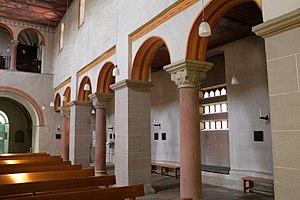
L'architecture ottonienne fait partie du bloc stylistique de l'architecture charpentée formé à partir des prototypes carolingiens avec des influences byzantines nouvelles. C'est une sorte de premier art roman du Nord distinct et symétrique opposé au premier art roman méridional. On peut penser que l'architecture ottonienne n'est que l'aile orientale d'un ensemble plus vaste qui englobe le nord de l'Europe et sans doute l'Angleterre pré-normande. Elle a incontestablement formé le second art roman et la première architecture gothique née dans la partie ouest du premier art roman du nord en garde encore l'amplitude.